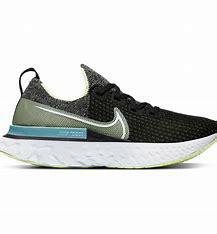
Brand: Nike
Model: React Infinity Run Flyknit